Mahaprasad (Jagannath Temple)

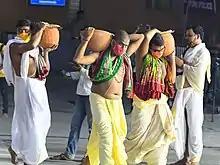
Clay pots used in Jagannatha's rituals

The word Mahaprasad is derived from the Sanskrit roots "maha" (great) and "prasāda" (grace or offering). It signifies the highest form of divine grace received as food after being offered to the deity.